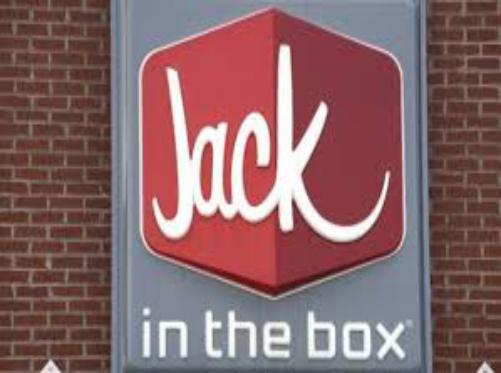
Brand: jack in the box
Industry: Food